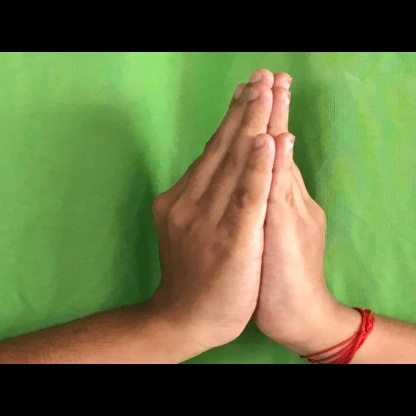
Mudra: Anjali